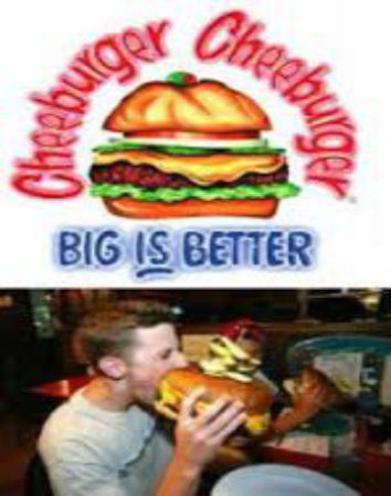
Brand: cheeburger cheeburger
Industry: Food